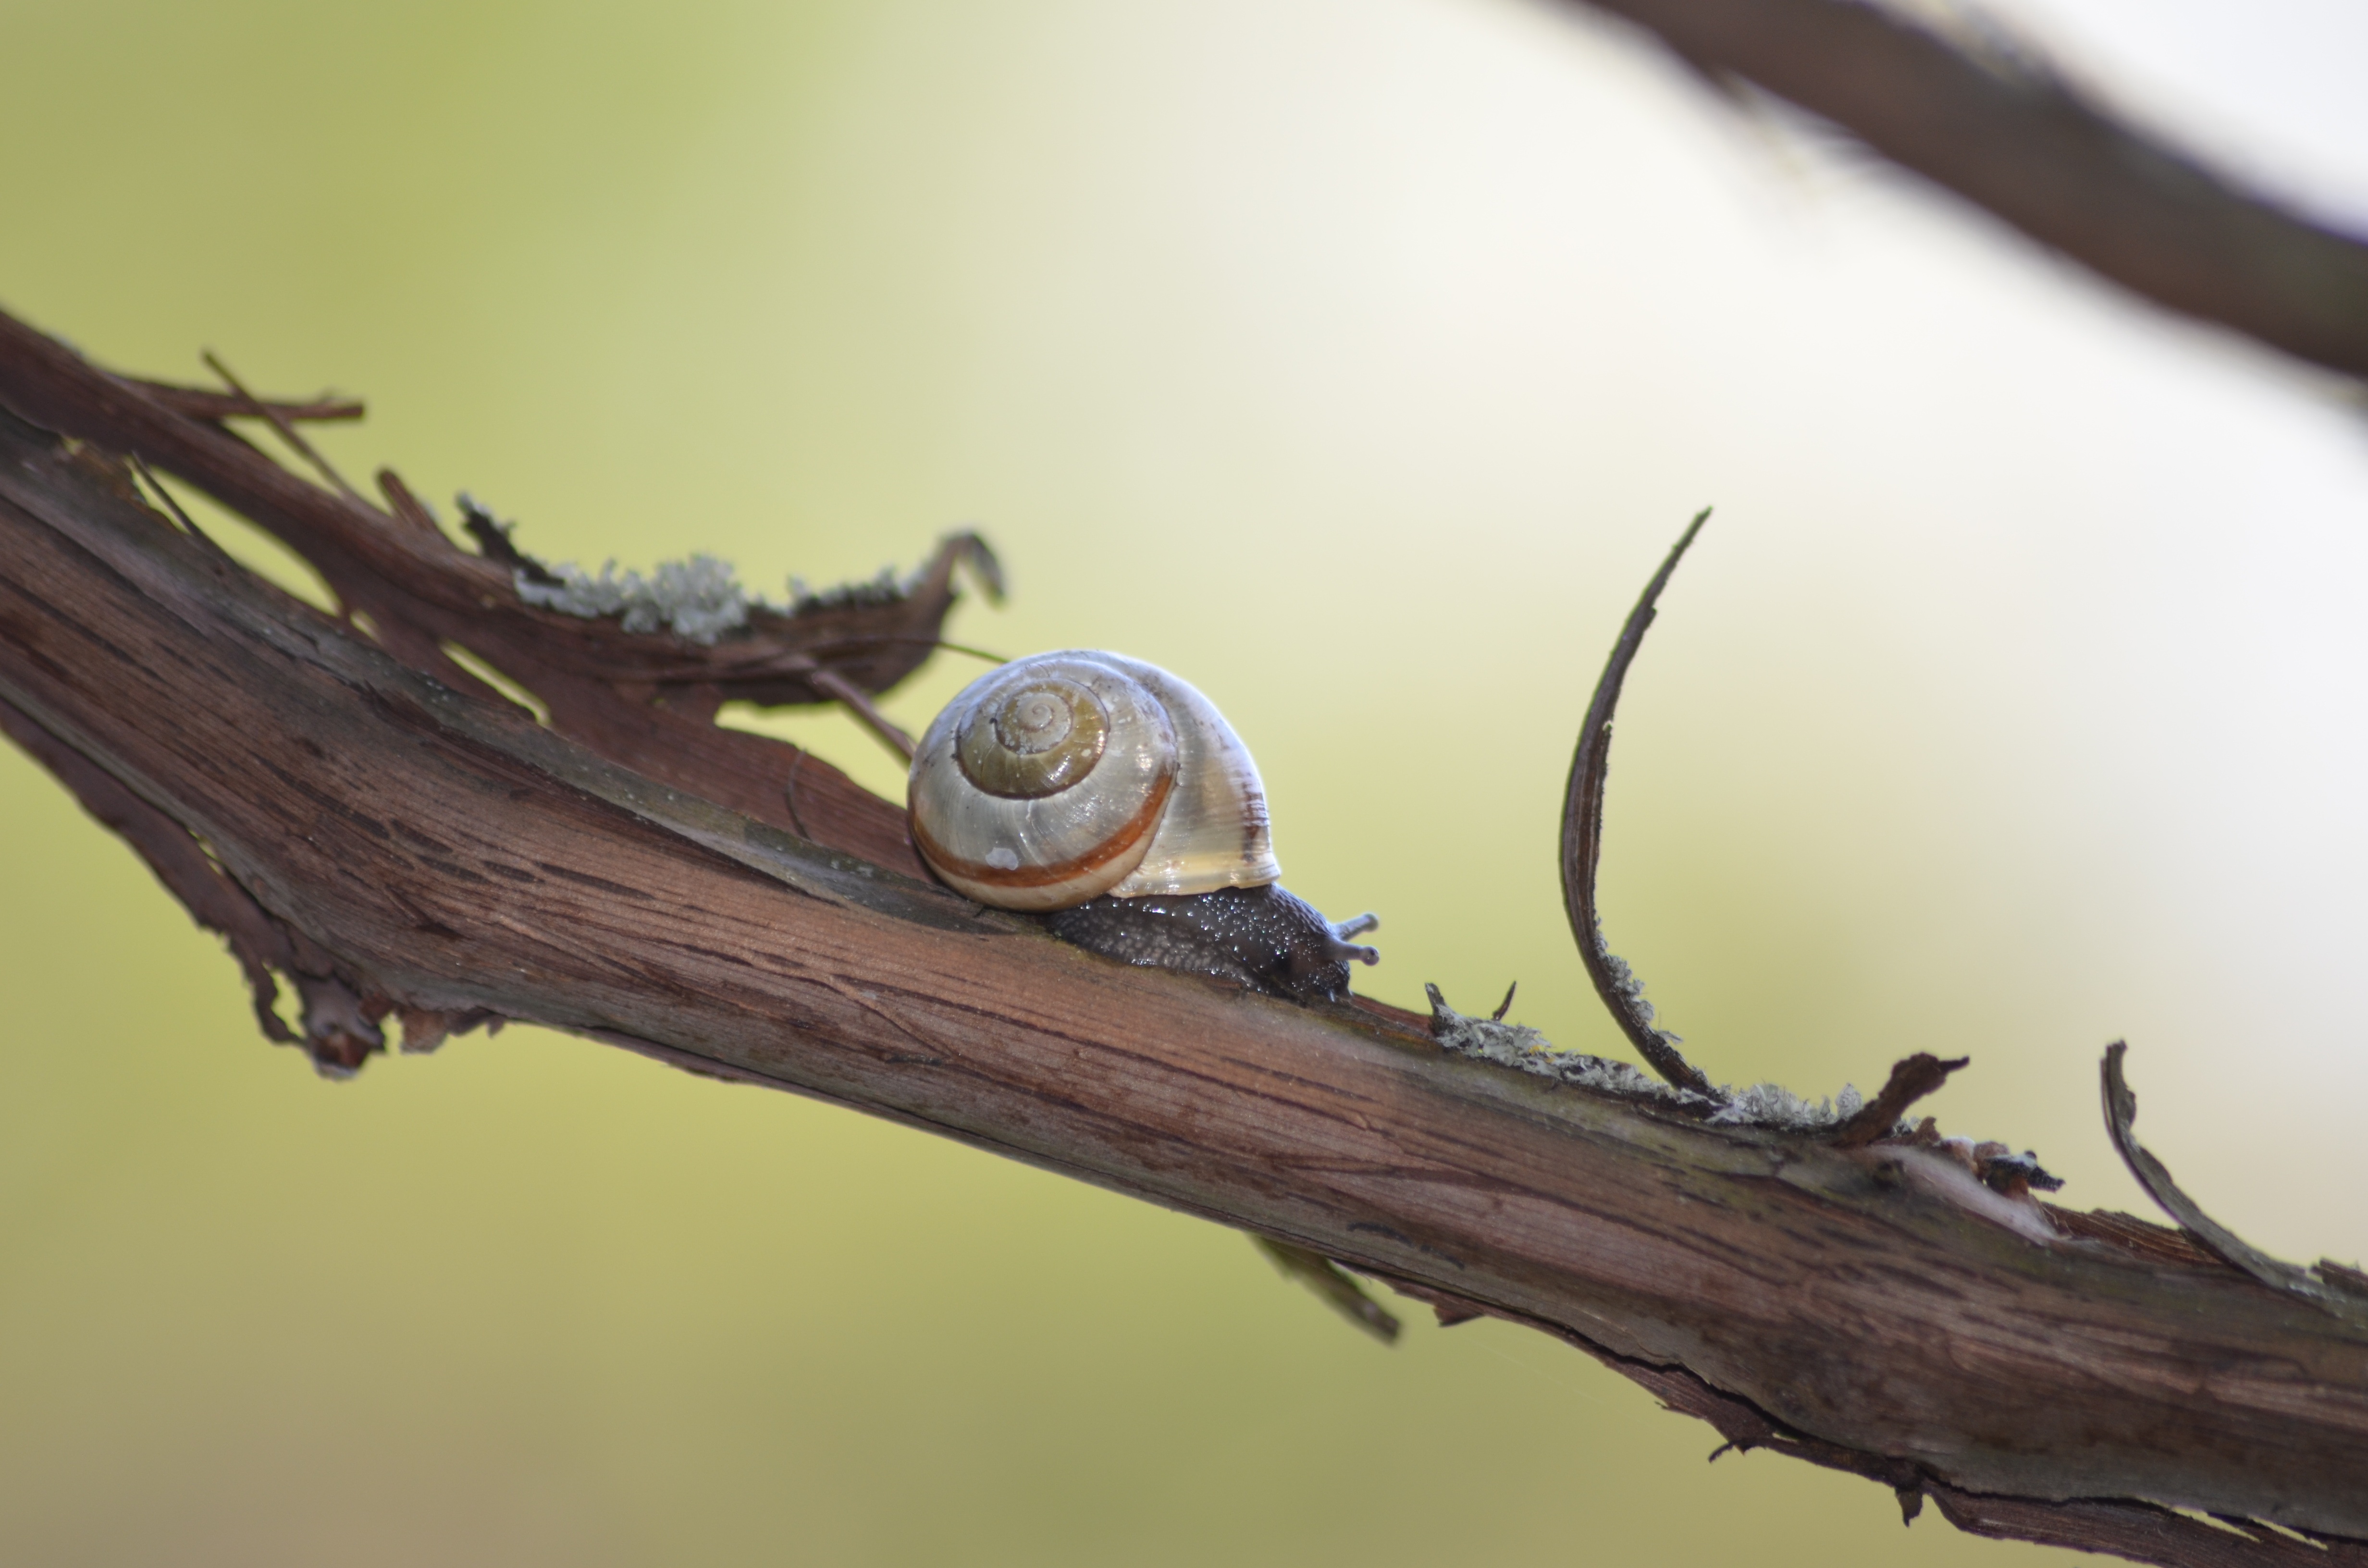
nature, branch, photography, leaf, flower, wildlife, macro, fauna, shell, invertebrate, twig, close up, snail, macro photography, plant stem